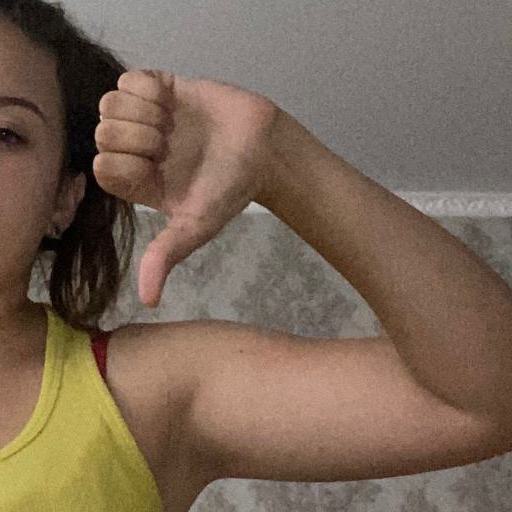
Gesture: dislike